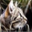
Label: cat